Small nucleolar RNA Me28S-Am2634

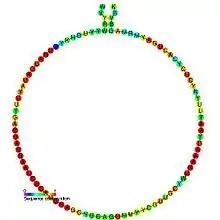
Predicted secondary structure and sequence conservation of snoMe28S-Am2634

In molecular biology, Small nucleolar RNA Me28S-Am2634 (also known as snoRNA Me28S-Am2634) is a non-coding RNA (ncRNA) molecule which functions in the biogenesis of other small nuclear RNAs (snRNAs). Small nucleolar RNAs (snoRNAs) are modifying RNAs and usually located in the nucleolus of the eukaryotic cell which is a major site of snRNA biogenesis.